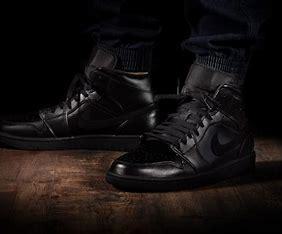
Brand: Jordan
Model: Air 1 Mid Retro Basketball